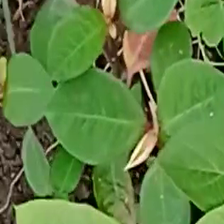
Weed species: Moti_dudhi(Euphorbia_geneculata_L)